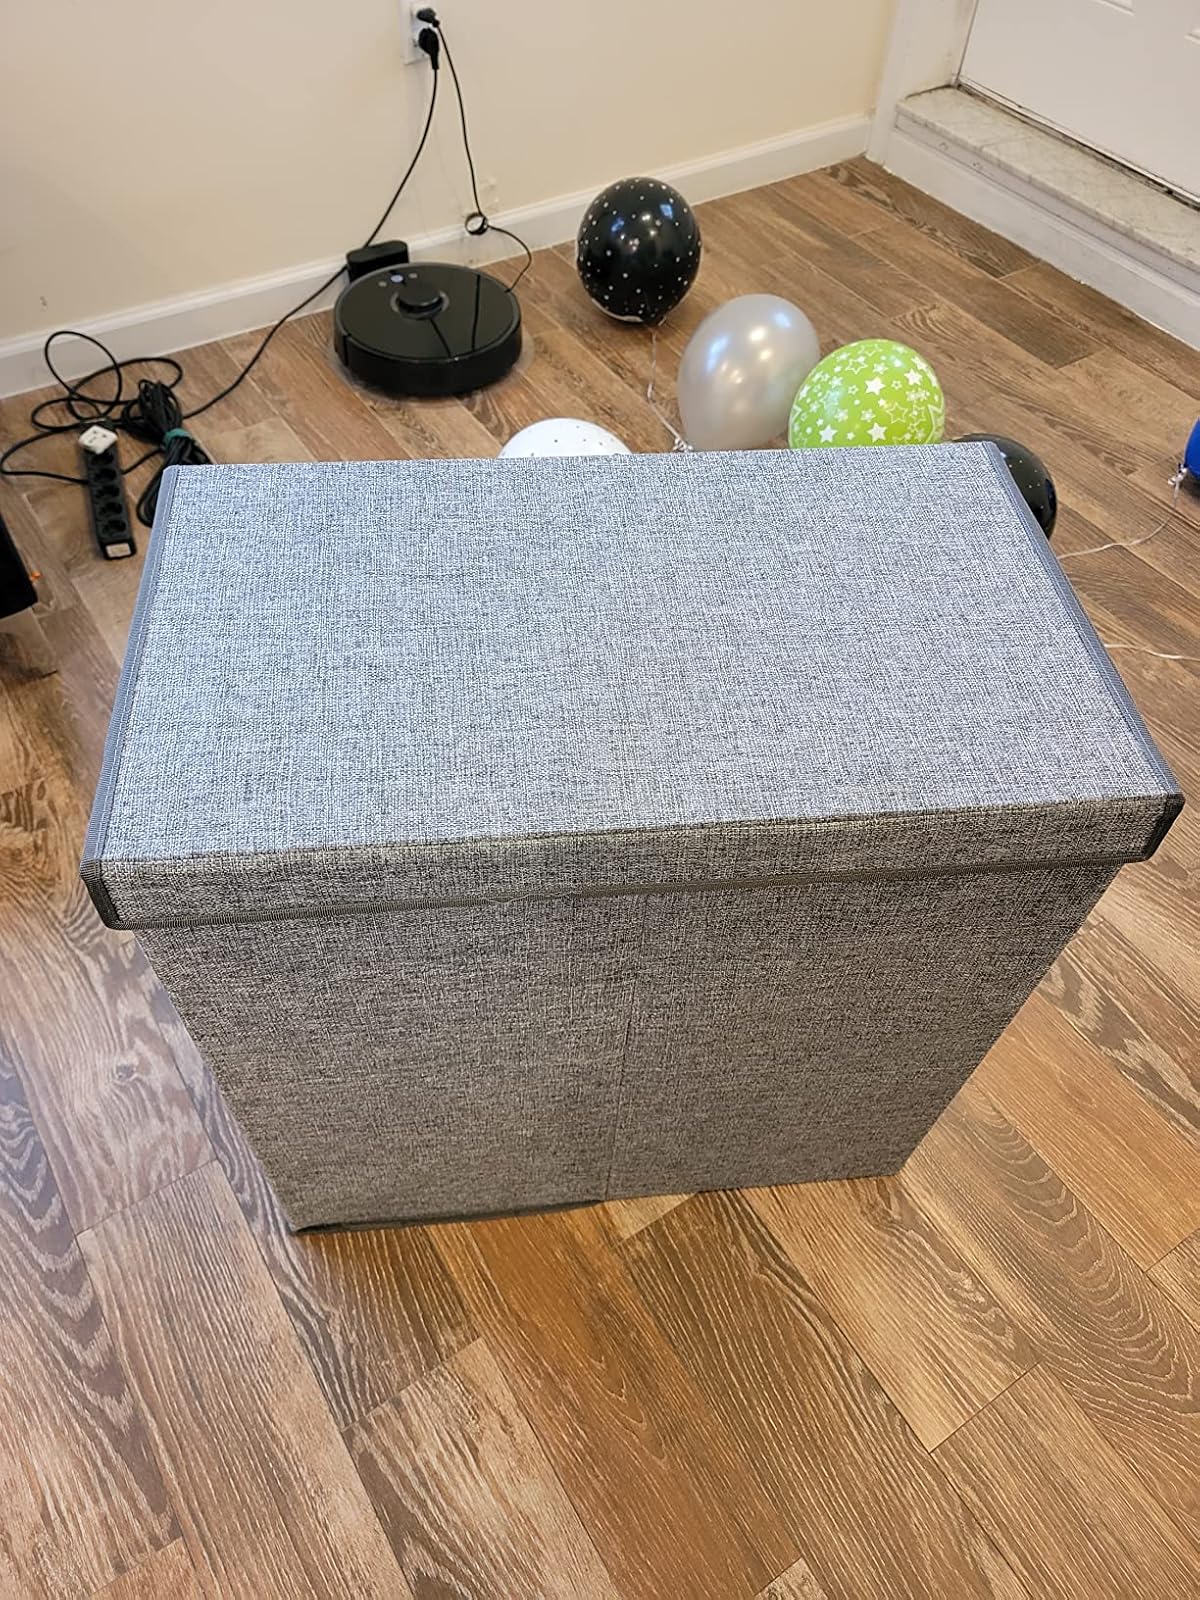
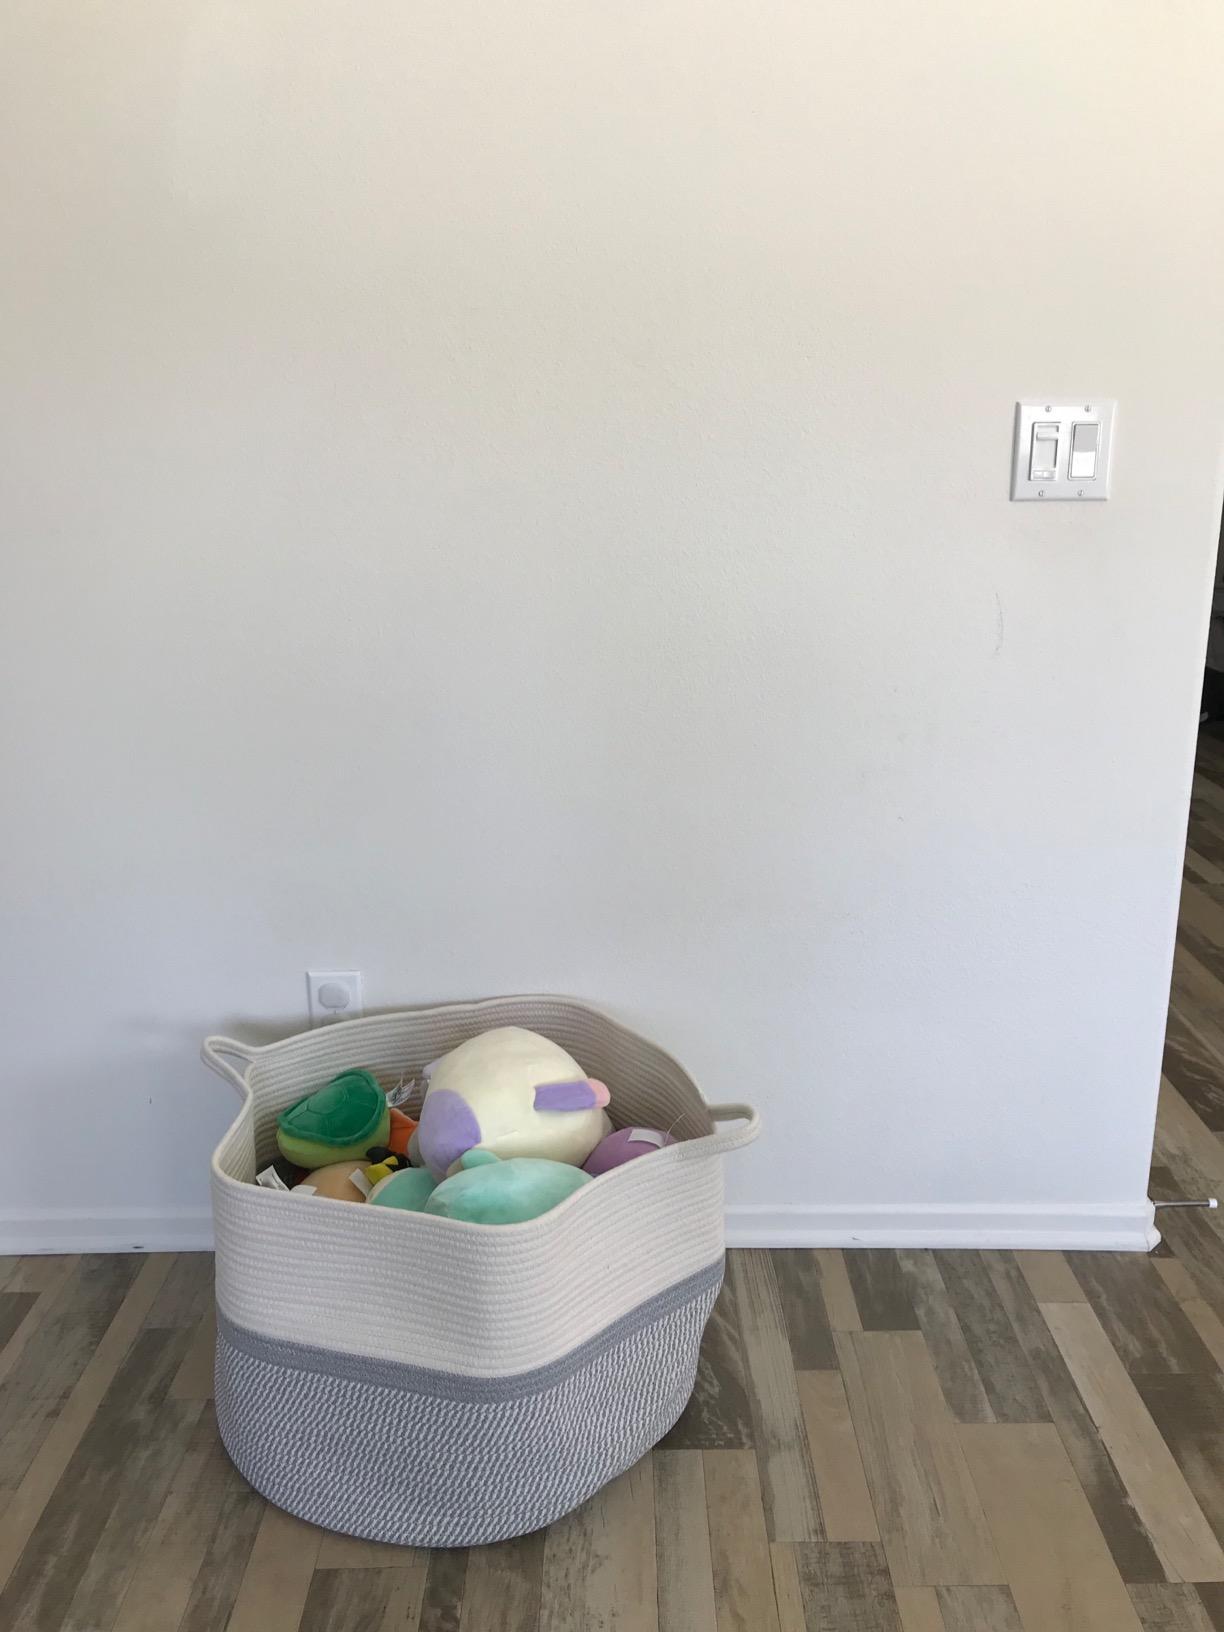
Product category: items_hamper
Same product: no